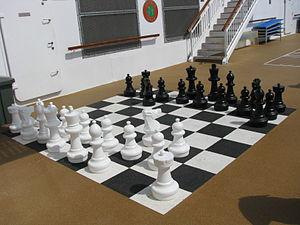
On peut définir le jeu comme une activité d'ordre psychique ou bien physique pensée pour divertir et improductive à court terme. Le jeu entraîne des dépenses d'énergie et de moyens matériels, sans créer aucune richesse nouvelle. La plupart des individus qui s'y engagent n'en retirent que du plaisir, bien que certains puissent en obtenir des avantages matériels. De ce fait, Johan Huizinga remarque que de très nombreuses activités humaines peuvent s'assimiler à des jeux. La difficulté de circonscrire la définition du jeu présente un intérêt pour la philosophie.